Cycle rickshaw

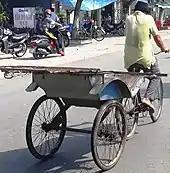
Xe Lôi of the Mekong Delta

In Thailand, any three-wheeler is called, whether motorised or not, including pedicabs, motorcycles with attached vending carts or sidecars, etc. The driver is also called "".